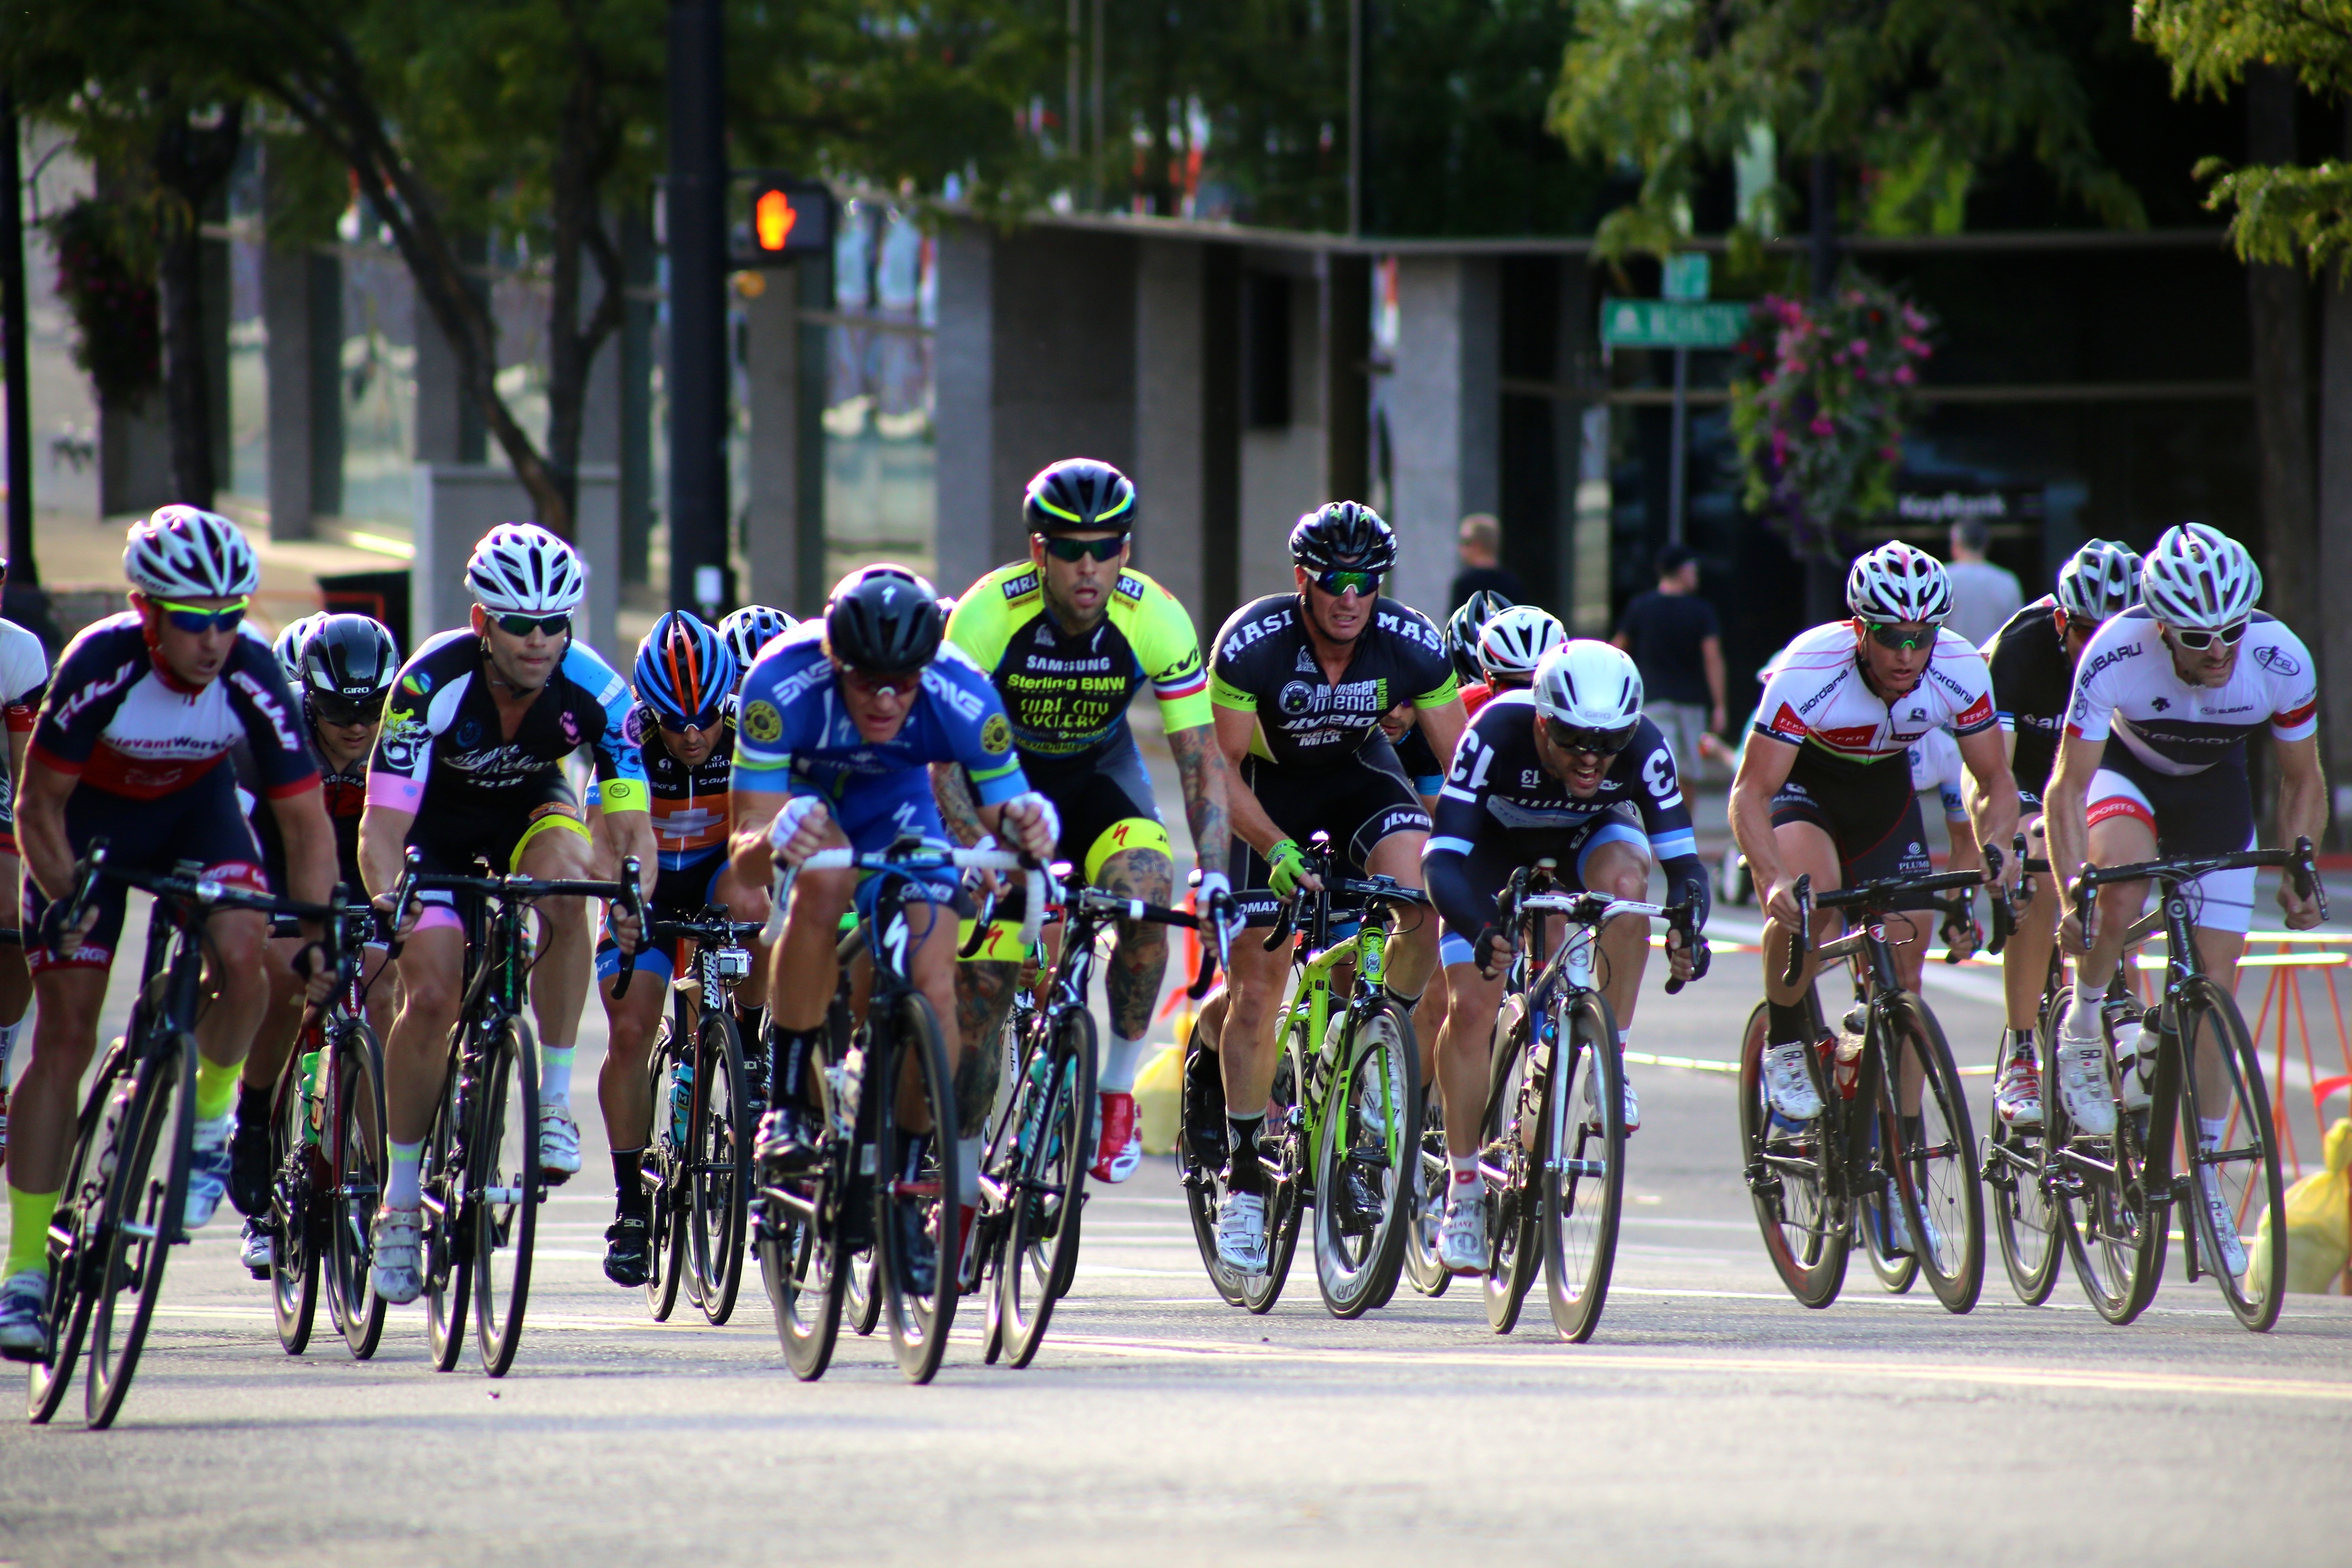
road, sport, street, bicycle, bike, recreation, cyclist, vehicle, ride, exercise, speed, leisure, cycle, activity, sports equipment, outdoors, cycling, race, bicyclist, sports, biking, racing, bikers, biker, cyclists, road cycling, outdoor recreation, cycle sport, cyclo cross, bicycle racing, road bicycle, endurance sports, racing bicycle, road bicycle racing, racers, keirin